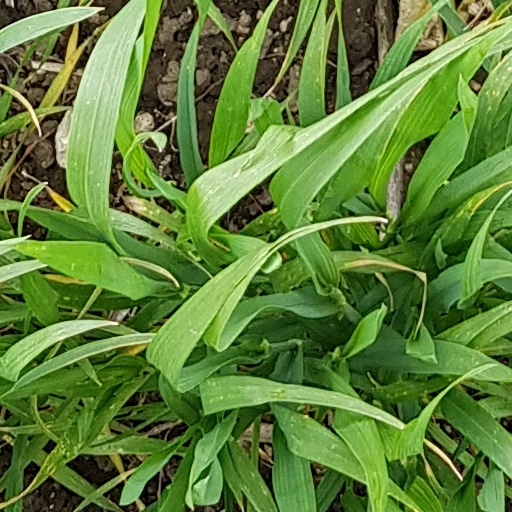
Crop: wheat